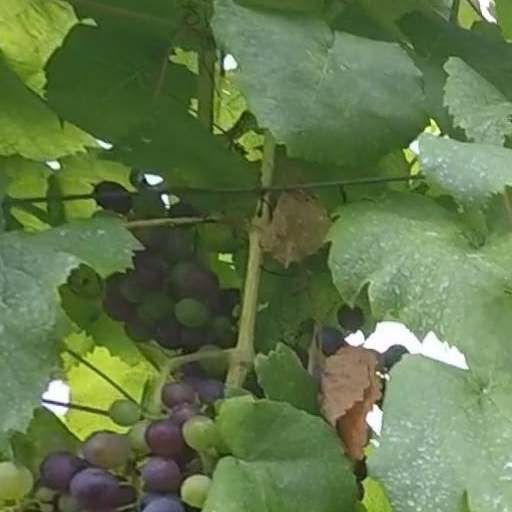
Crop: grape